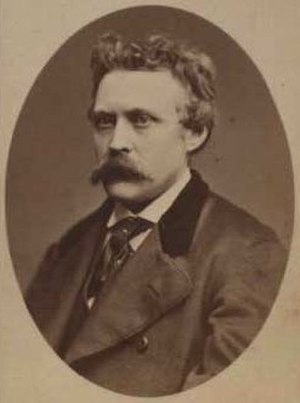
Andreas Riis Carstensen
Andreas Riis Carstensen